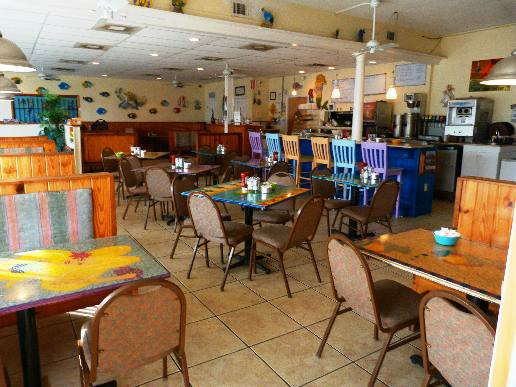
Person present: No